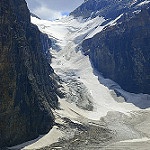
Label: glacier